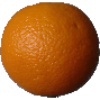
Label: orange